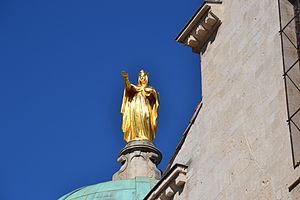
Cathédrale Sainte-Anne d'Apt (Classé) This building is indexed in the Base Mérimée, a database of architectural heritage maintained by the French Ministry of Culture,
Les religions de l'Antiquité européenne, les cultes polythéistes qui ont précédé le christianisme, ont dû tout d'abord s'intégrer à la religion romaine antique. Celle-ci fut la première religion principale de l'Empire romain qui a conquis la majeure partie du continent européen, elle a donc supplanté les religions des peuples soumis. Mais le polythéisme leur a permis d'intégrer leurs dieux au panthéon Romain et de continuer leur culte. Mais à partir du IVᵉ siècle les empereurs romains ont commencé à se convertir à la religion chrétienne, un culte monothéiste exclusif. Le christianisme devint la religion de l’État et les cultes aux dieux anciens furent de plus en plus réprimés et qualifiés de « païens » mais ils ne disparurent pas totalement pour autant : ils subsistèrent discrètement quelques siècles sous forme brute et les dirigeants chrétiens assimilèrent des parties de ces cultes pour favoriser le syncrétisme pagano-chrétien en associant les dieux à des saints et en christianisant de nombreux anciens lieux de cultes païens.
Sainte Anne est la mère de la Vierge Marie dans la tradition catholique ainsi que dans la tradition musulmane sous le nom de Hannah. Aucun texte du Nouveau Testament ne mentionne la figure d'Anne qui apparaît dans des apocryphes dont la critique historique estime que, tout comme les récits d'enfance ajoutés tardivement aux évangiles selon Luc et selon Matthieu, ils sont encore plus légendaires que la partie centrale des évangiles. Il n'est toutefois pas exclu que ces textes contiennent certaines traces historiques. Comme dans les évangiles canoniques, ceux qui ont été déclarés apocryphes effectuent de nombreux parallèles avec des passages de l'Ancien Testament, pour convaincre leurs lecteurs de leur démonstration. Ainsi dans la tradition catholique, le personnage d'Anne fait souvent référence à son homonyme Anne, mère de Samuel, prophète et dernier juge d'Israël. Il en est de même dans la tradition musulmane.